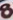
Number: 8